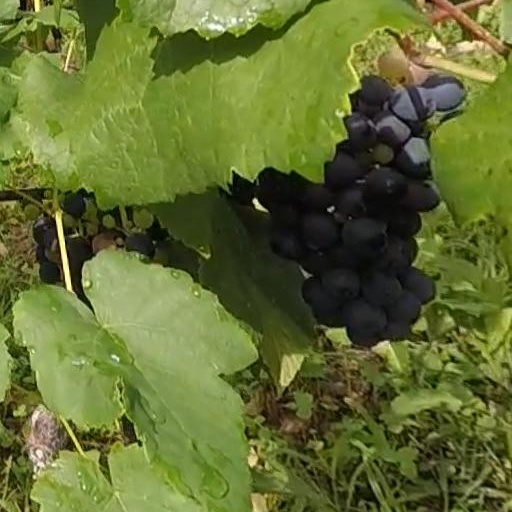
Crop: grape